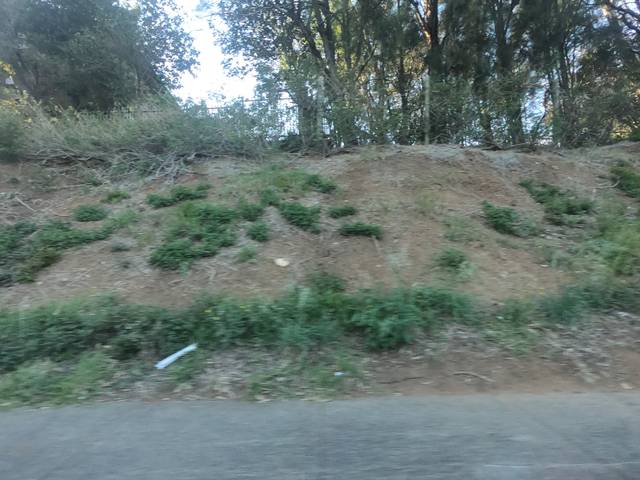
Region: Australia
Coordinates: -34.426, 150.871